Qingdao International Sailing Centre

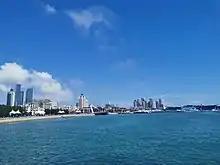
Qingdao International Sailing Centre, 2021

The Qingdao International Sailing Centre is a sailing marina located on the former site of the Beihai Shipyard by Qingdao's Fushan Bay at Shandong Province in China. It was constructed for the 2008 Summer Olympics. It hosted the Olympic and Paralympic Sailing competitions. Wind conditions vary greatly from very light winds to +15 knots. During the Olympic competitions, fog was also an occasional factor.